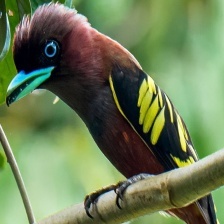
Species: BANDED BROADBILL
Scientific name: EURYLAIMUS JAVANICUS